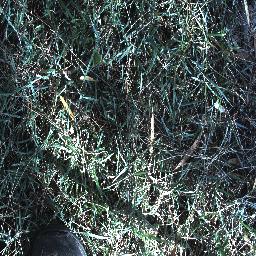
Label: negative